Battle of the Col des Beni Aïcha

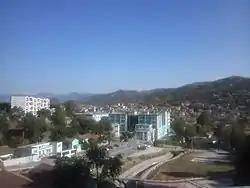
Soumâa mountain.

On 7 May 1871, Colonel "Fourchault" was thus instructed to go and burn the villages of the "Ammal" on the left bank of the Oued Isser, which were abandoned by their inhabitants, and he had to operate with a light column of infantry without bags and cavalry. Left at 11 a.m. to chastise the rebel villages and try to capture the two Sheikhs, he returned to Alma camp at 7 p.m., and had earlier sent a report to General Lallemand where he said that everything was 'had gone for the best.